Frank Williams (Formula One)

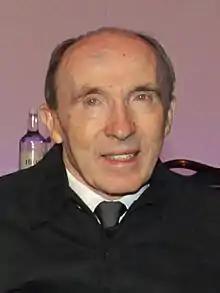
Williams in 2011

Sir Francis Owen Garbett Williams (16 April 1942 – 28 November 2021) was a British businessman, motorsport executive and racing driver. From 1977 to 2020, Williams served as co-founder, team principal and co-owner of Williams in Formula One, winning nine World Constructors' Championship titles between and .